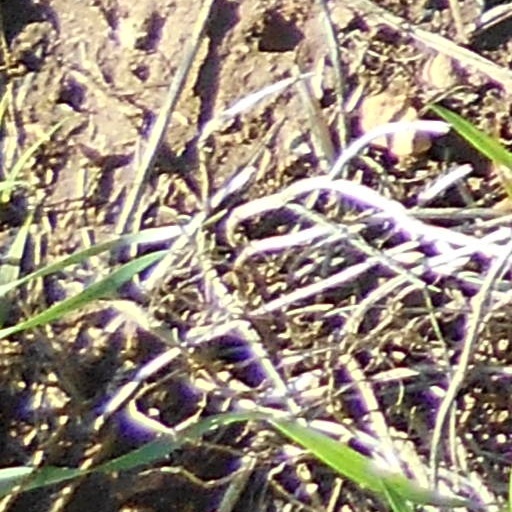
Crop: wheat